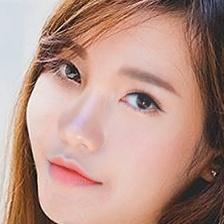
Label: faces